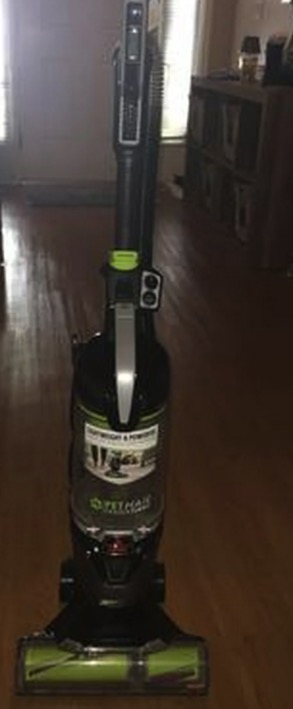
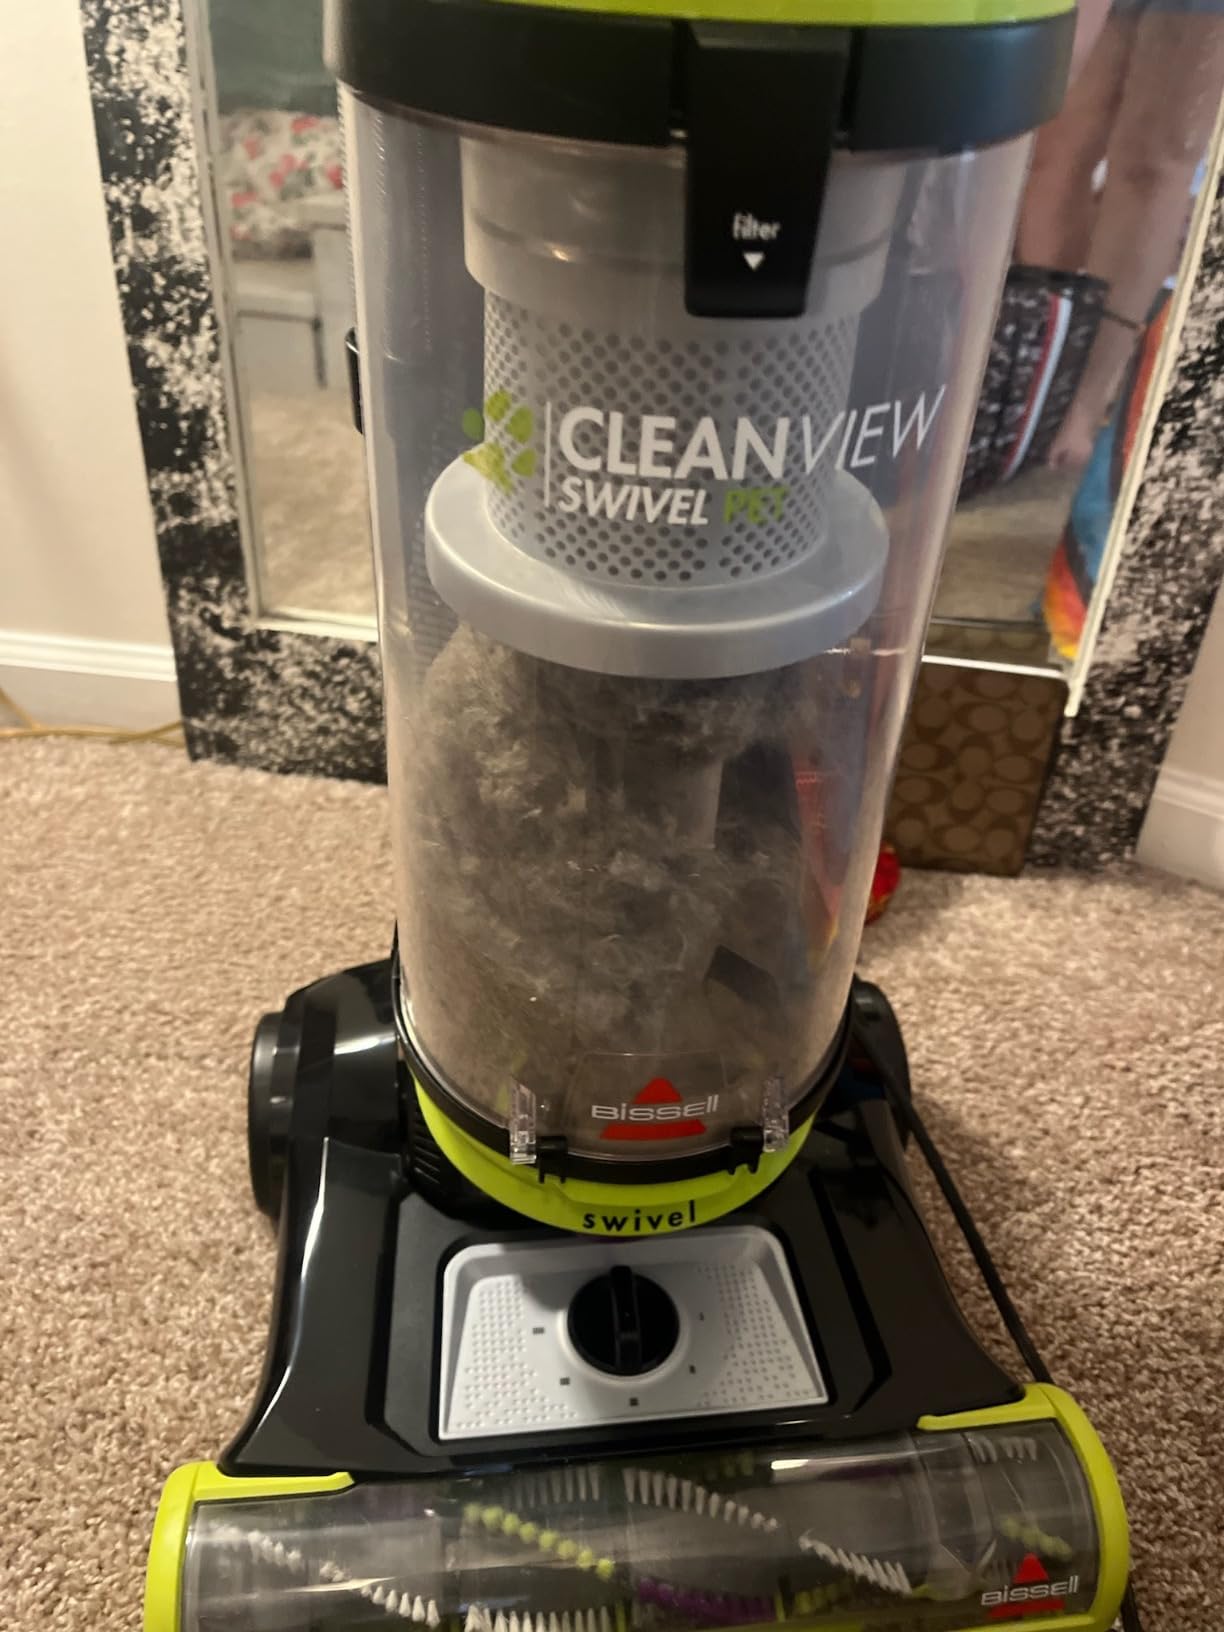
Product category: items_vacuum
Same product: no